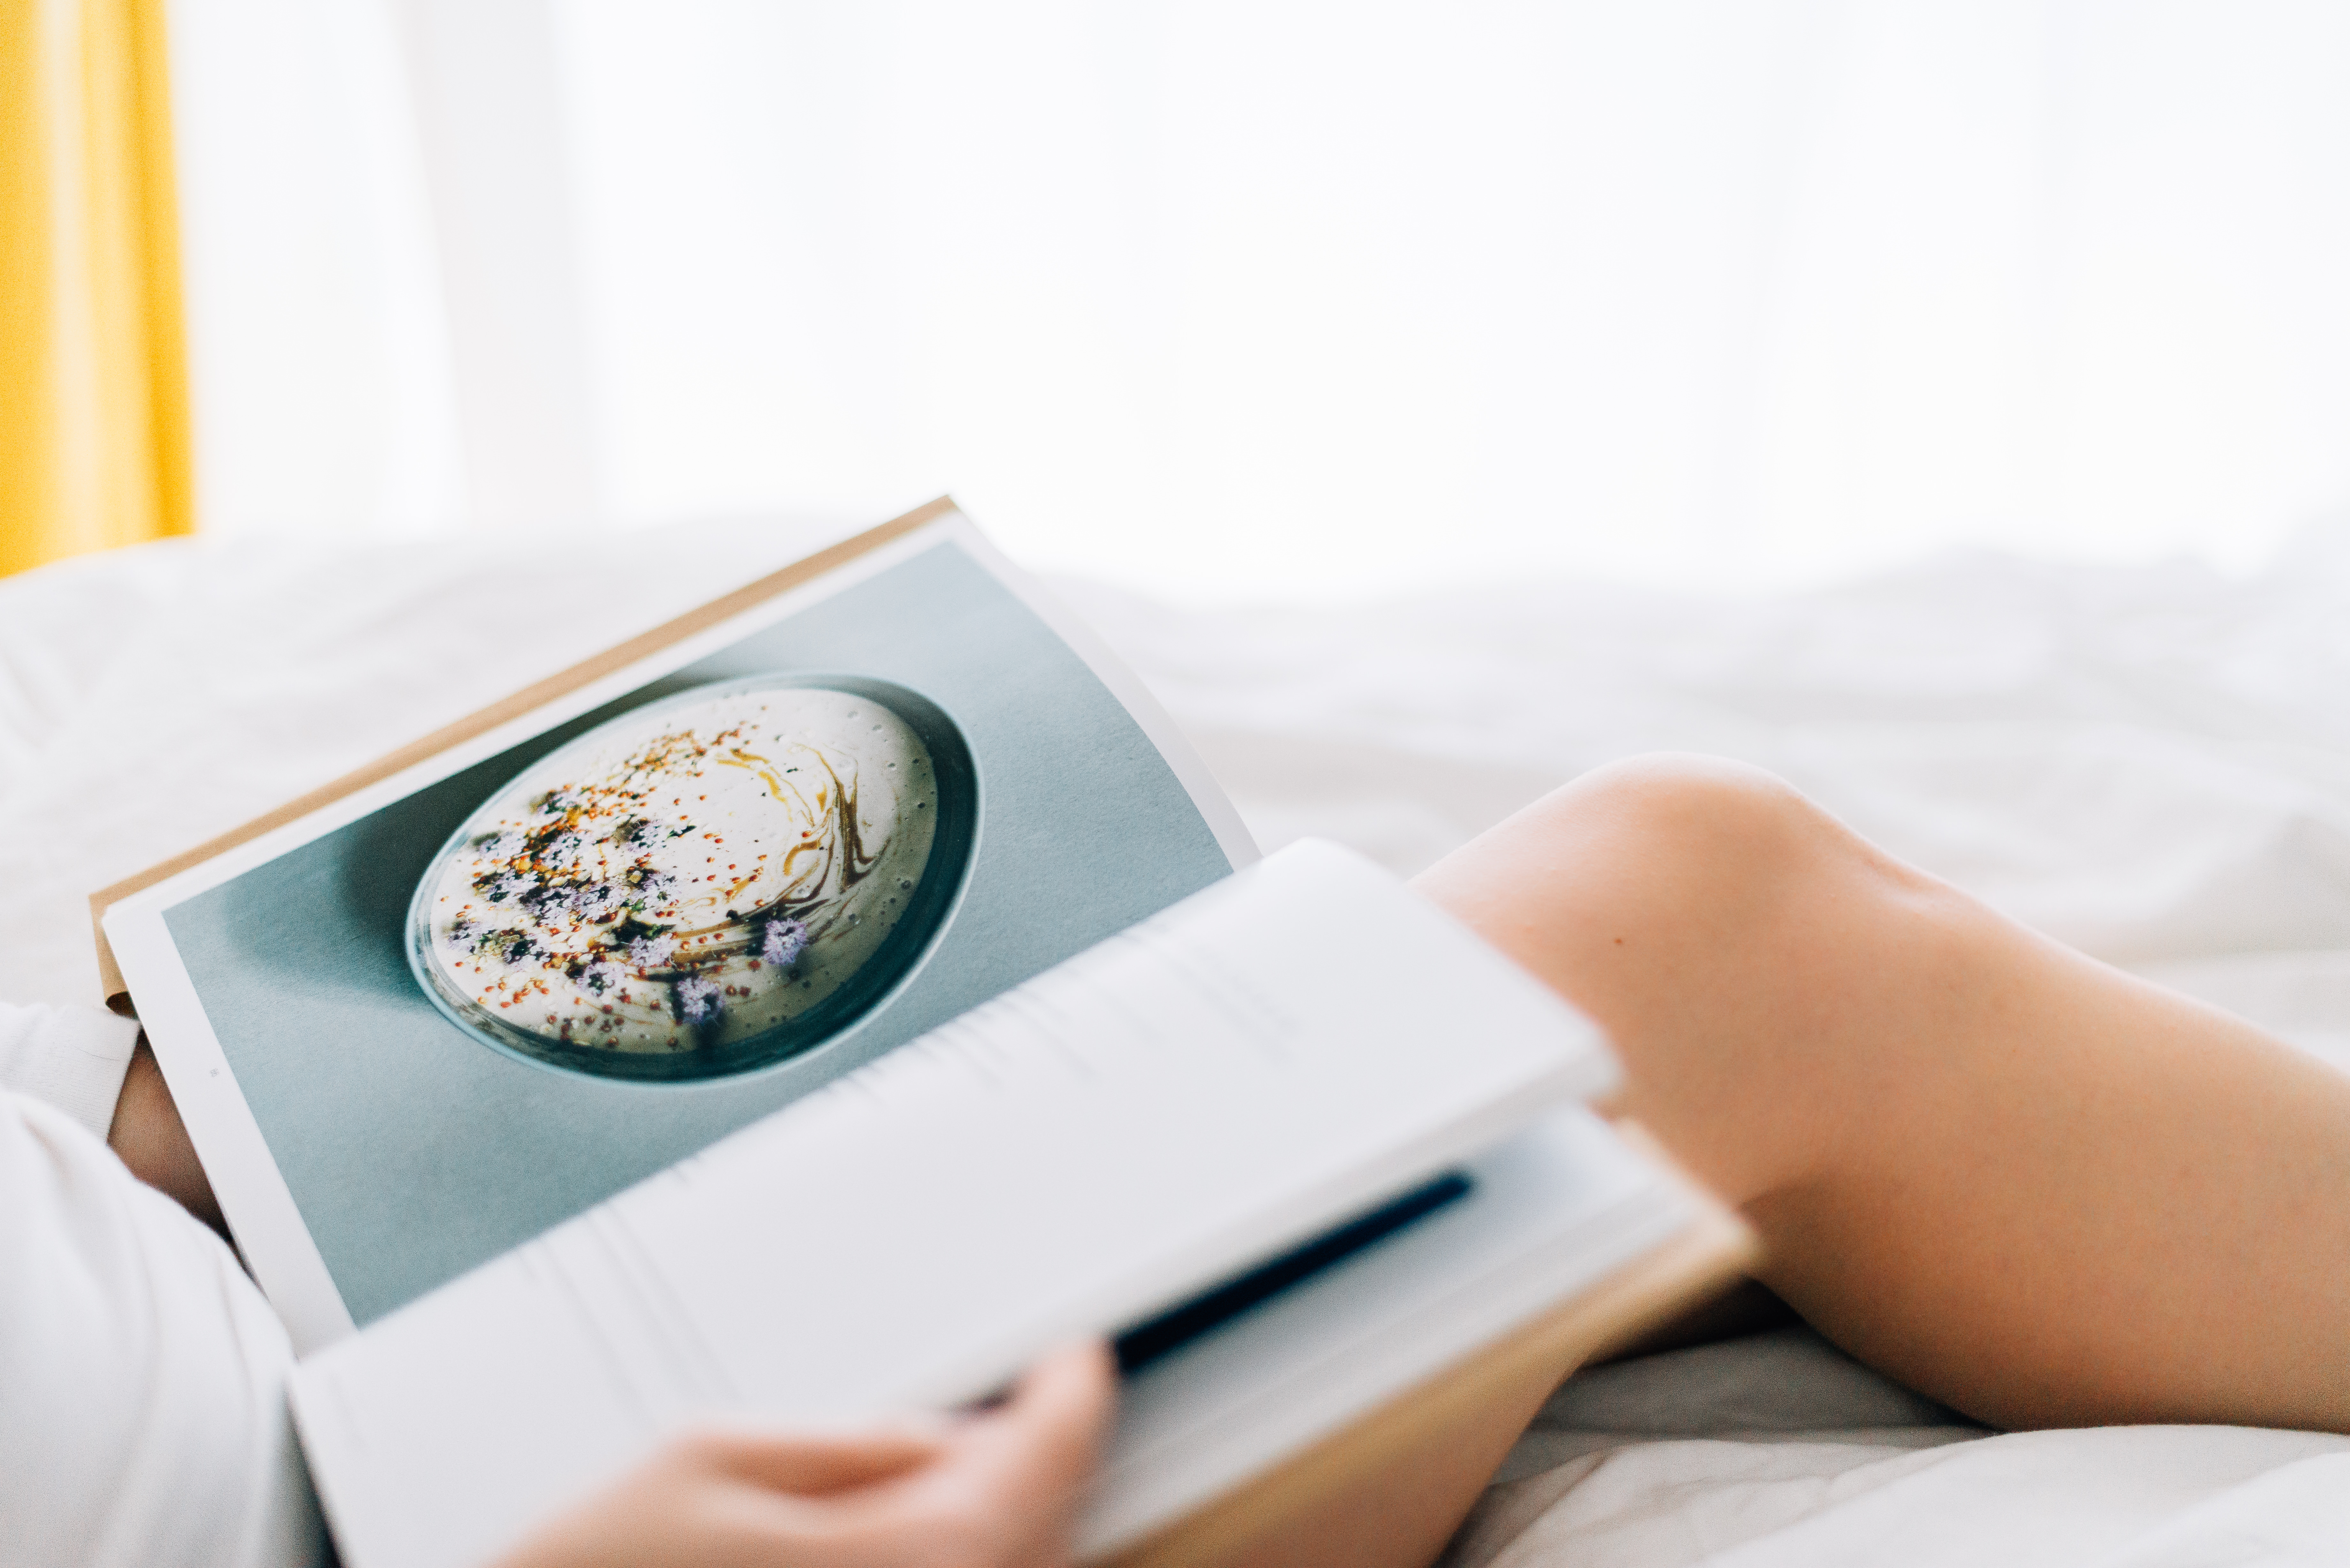
writing, hand, book, read, reading, leg, magazine, money, brand, cash, sense, human action